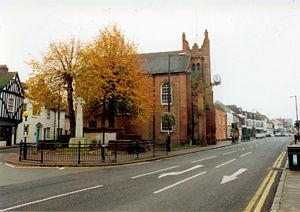
Billericay est une ville britannique située dans le comté d'Essex. Sa population est estimée à 27 998 habitants en 2011.